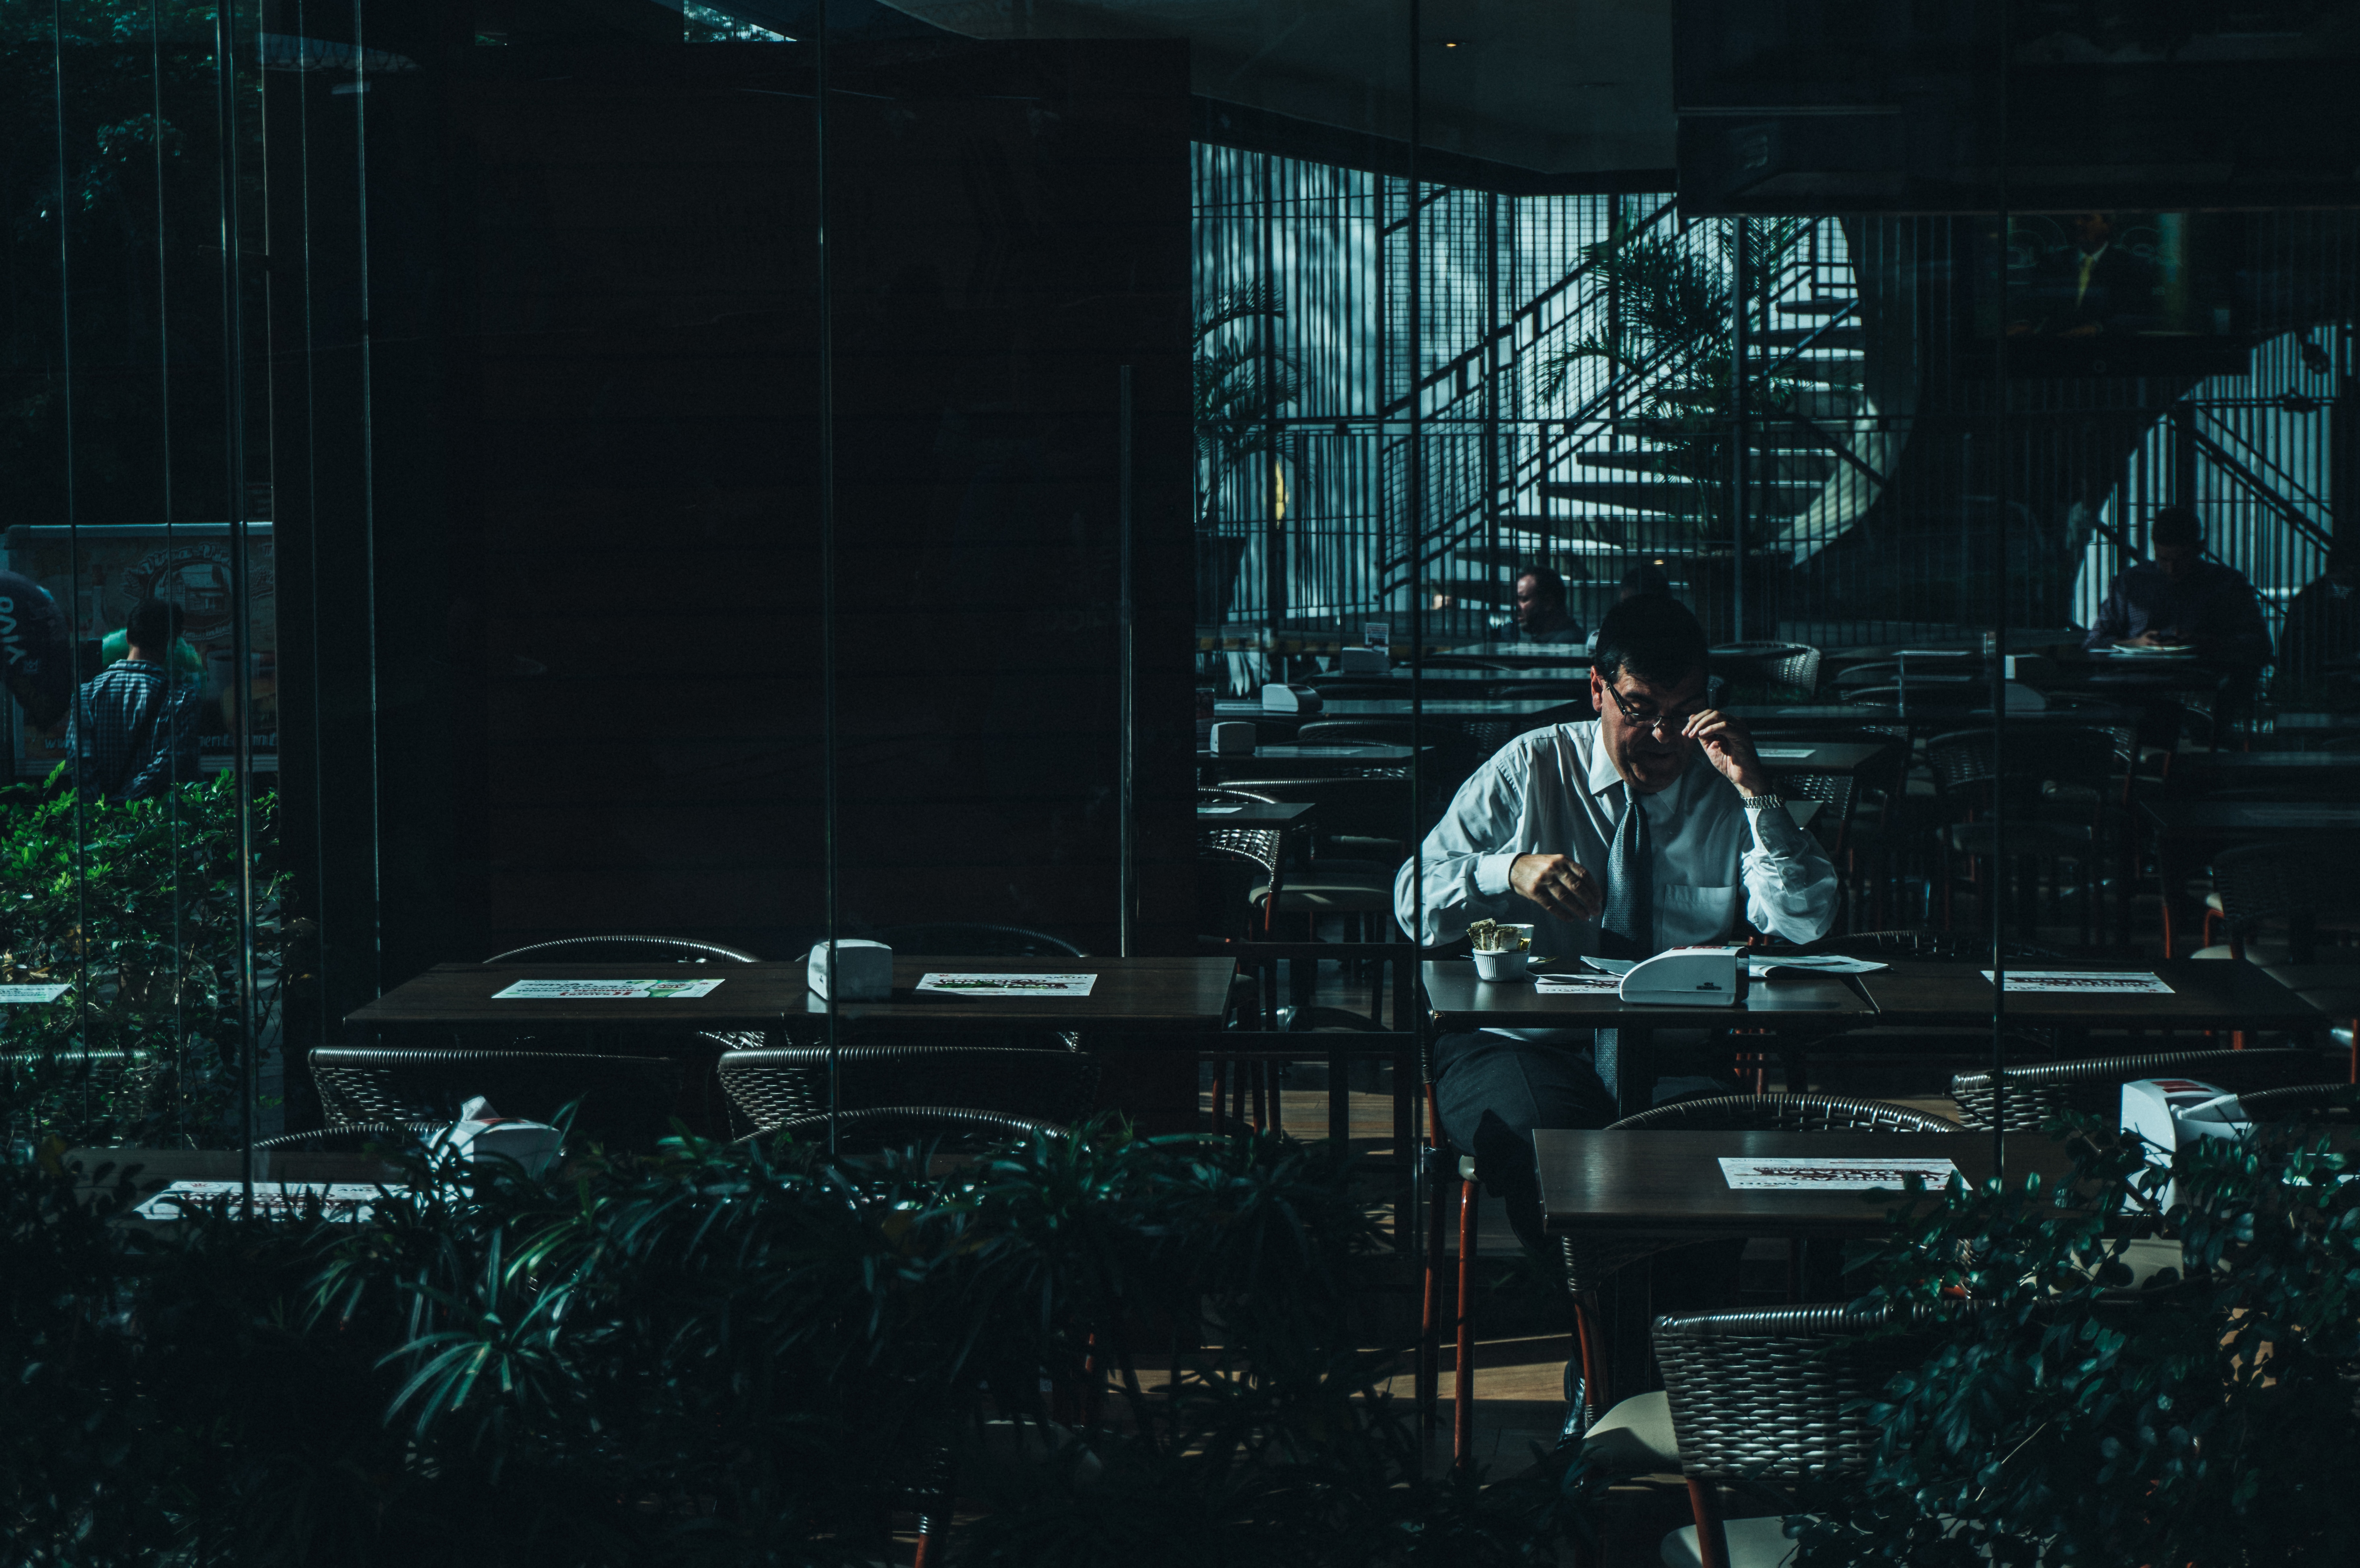
darkness, adaptation, performance, stage, musician